Forest Hills Eastern High School

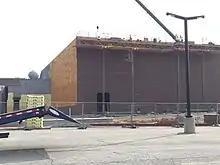

Over time, additional improvements have been made to FHE. Namely, in 2009 multiple science laboratories in the school were expanded to include enough space for a classroom in order to create a more efficient learning environment. Following this in November 2013, voters in the Forest Hills District approved a $45 million bond to address the technology, security, and building needs of the district. In March 2014, the Forest Hills School Board approved $25 million of the funds to go out to the schools. At FHE, this was used to build an auxiliary gymnasium (3rd gym) and an additional parking lot to accommodate the new construction. The add-on parking lot holds up to an additional 100 cars at max capacity. The new auxiliary gym includes a mezzanine (doubles as a track), restrooms, locker rooms, and an additional boiler. Doug Johnson, the school board president at the time, stated that The auxiliary gym is a tremendous benefit for the students, parents, and families, but it wouldn't be possible without the strength of our community coming together to support our schools.